Team Lioness

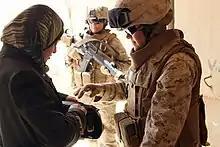
Cpl. Jennifer San Martin, 24, a lioness attached to 3rd Battalion, 23rd Marine Regiment, Regimental Combat Team 5, who is from Katy, Texas, searches an Iraqi woman as she travels through the checkpoint in Haditha City, Iraq, Saturday.

The original Lioness teams were created for the sole purpose of providing an "acceptable means of searching the female populace." Various studies have been conducted to determine the effectiveness of the Female Engagement Team programs with both positive and negative results. One such study from 2010 by then, Major Ginger E. Beals finds that, "both the Lioness and female engagement team programs have proven to be a beneficial capability delivering huge gains by interacting with a portion of the population that the male Marines could not engage."